Raimundo Varela

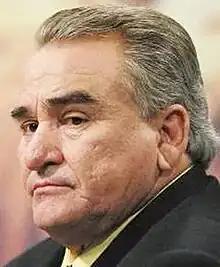

Raimundo Varella Freire Júnior (30 November 1947 – 7 September 2023), best known as Raimundo Varela, was a Brazilian television presenter.